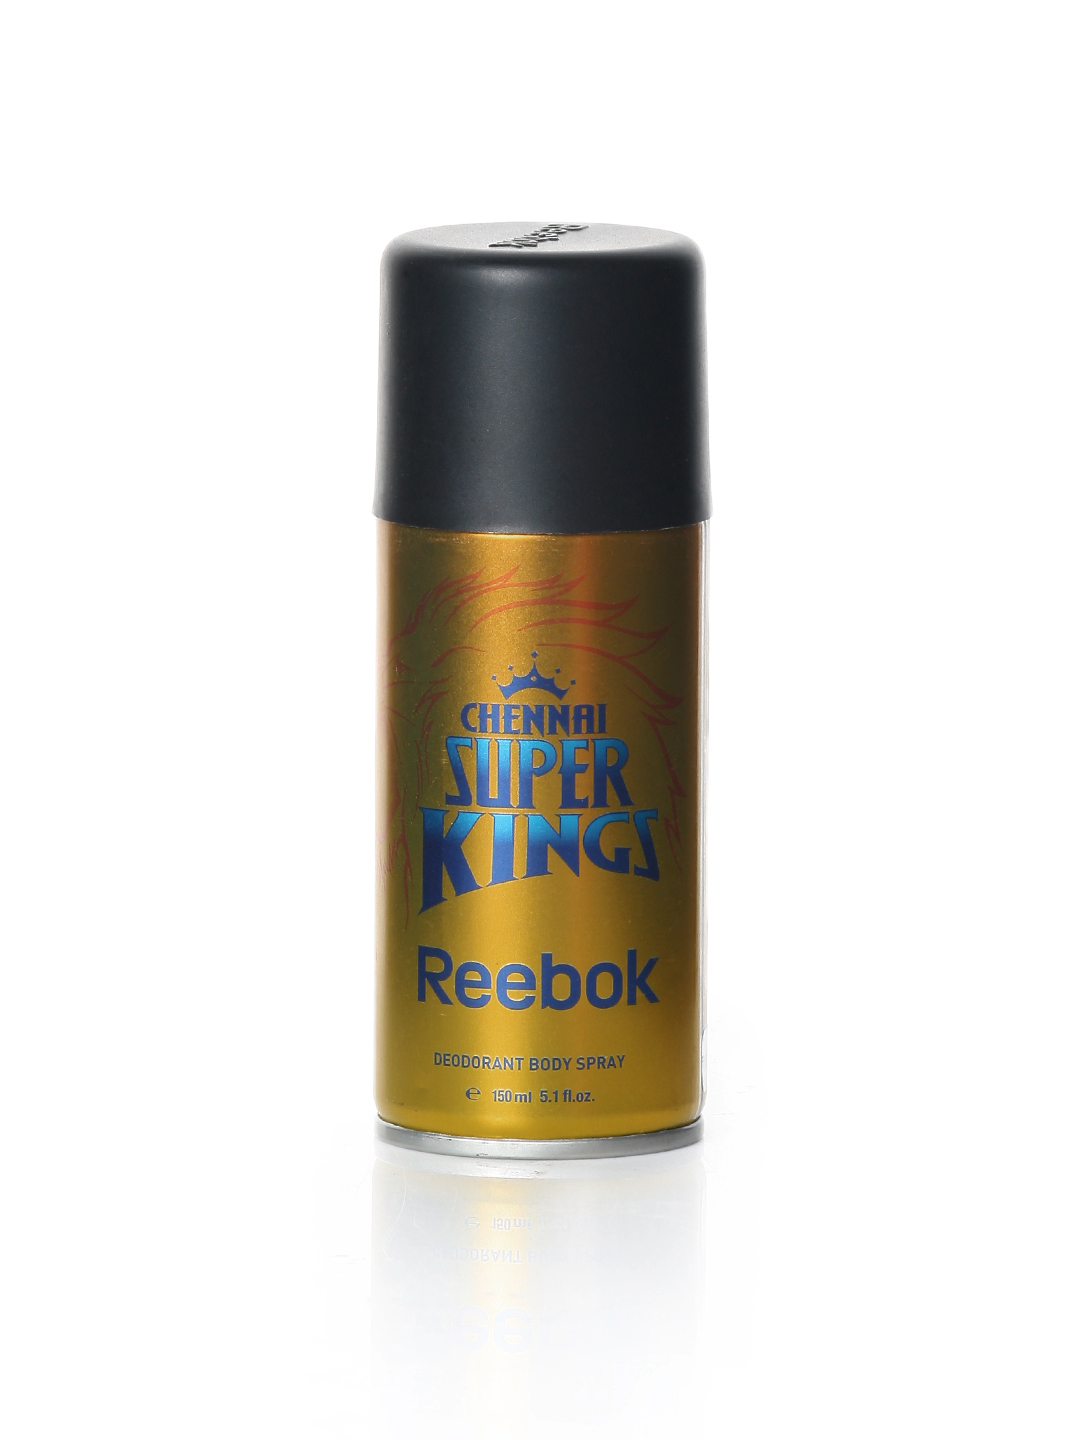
Reebok Men Chennai Super Kings Deo
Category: Personal Care / Fragrance / Deodorant
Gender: Men
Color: Gold
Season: Spring 2017
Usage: Casual